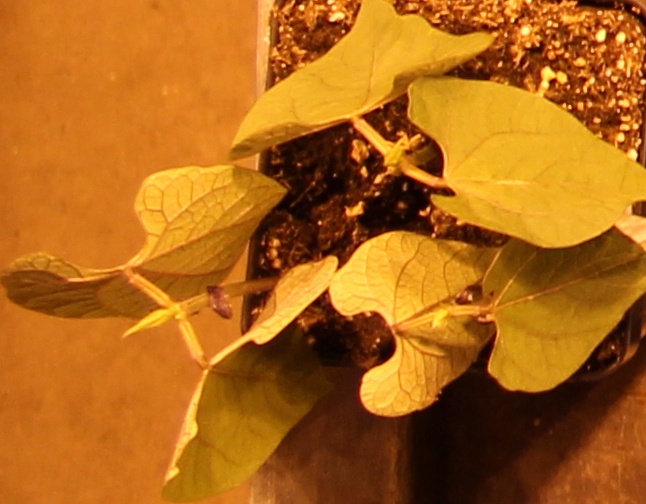
Label: Blackbean